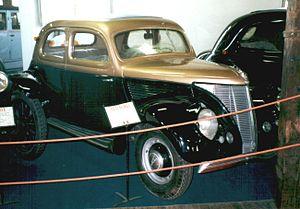
La voiture Alsace V8 est le premier modèle propre à Matford, filiale française de Ford, commercialisé en septembre 1935 avec le châssis, le moteur – un V8 3,6l de 21 CV fiscaux – et la carrosserie, modifiée dans sa partie arrière, de la Ford V8-48.
Matford est un constructeur d'automobiles français créé en 1934 à la suite d'un accord entre Ford SAF et le constructeur alsacien Mathis.